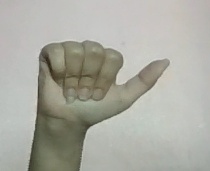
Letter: dhad